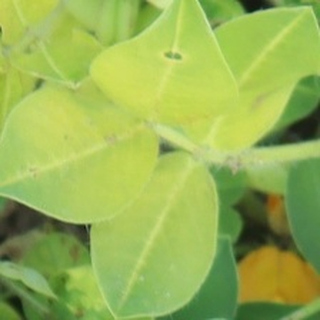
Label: groundnut_nutrition_deficiency